Manivald Kasepõld

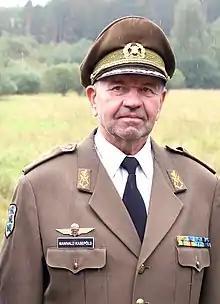
Manivald Kasepõld (2021)

From 10 November 1990 to 16 November 1992, he was the chief of Estonian Defence League. He has also been the chief of Guard Battalion.